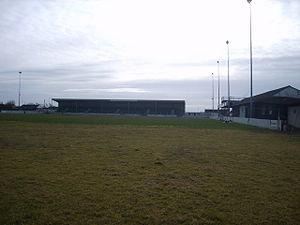
Cet article présente une liste des principaux stades de football en Écosse. Bien que destinés au football, il n'est pas rare que ces stades accueillent aussi d'autres sports mais aussi des courses de lévriers, des courses de speedway et de stock-car et des concerts.
Le Raydale Park est un stade de football construit en 1946, et situé à Gretna.